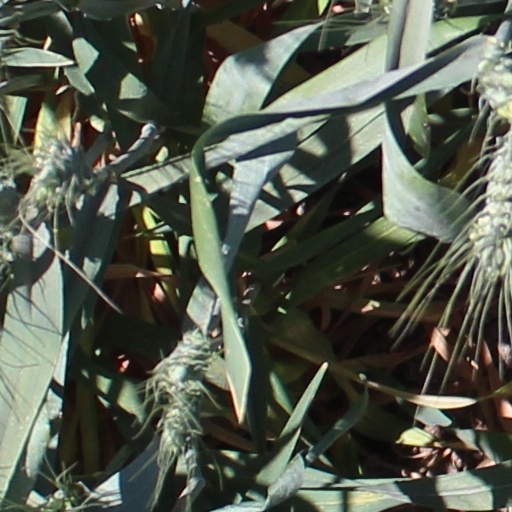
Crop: wheat